RSX Reality Synthesizer

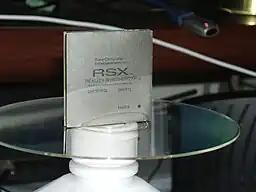
Length of chip at bottom: 4.28 cm

Unless otherwise noted, the following specifications are derived from Sony’s press materials released at the E3 2005 conference, slides presented at the same event, and a Sony presentation at the 2006 Game Developers Conference.